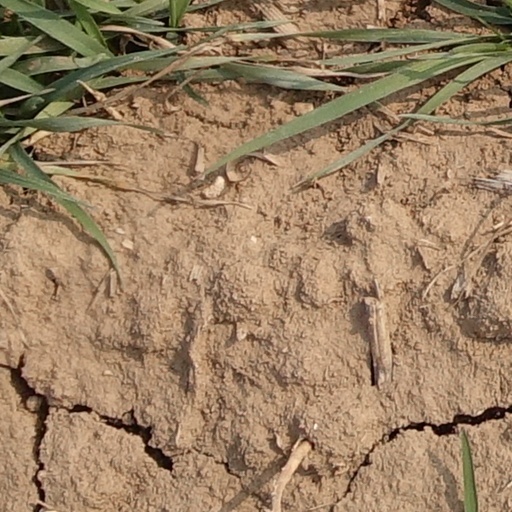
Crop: wheat